Nicholas Blomley

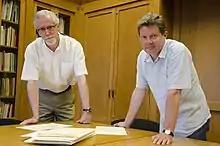
Blomley and Brian Owen in 2014

The next year, Blomley sat on the Editorial Advisory Board for the "Territory, Politics, Governance" Journal. In 2017, Blomley was elected a Fellow of the Royal Society of Canada for his research in legal geography.